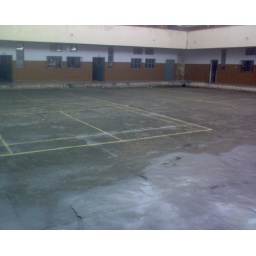
View of quadrangle from the school office in the ground floor.